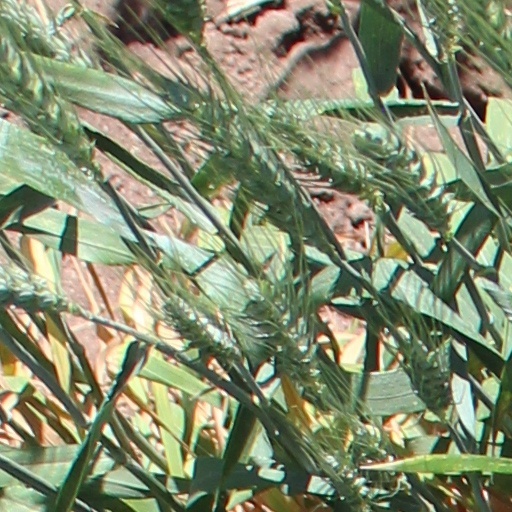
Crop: wheat